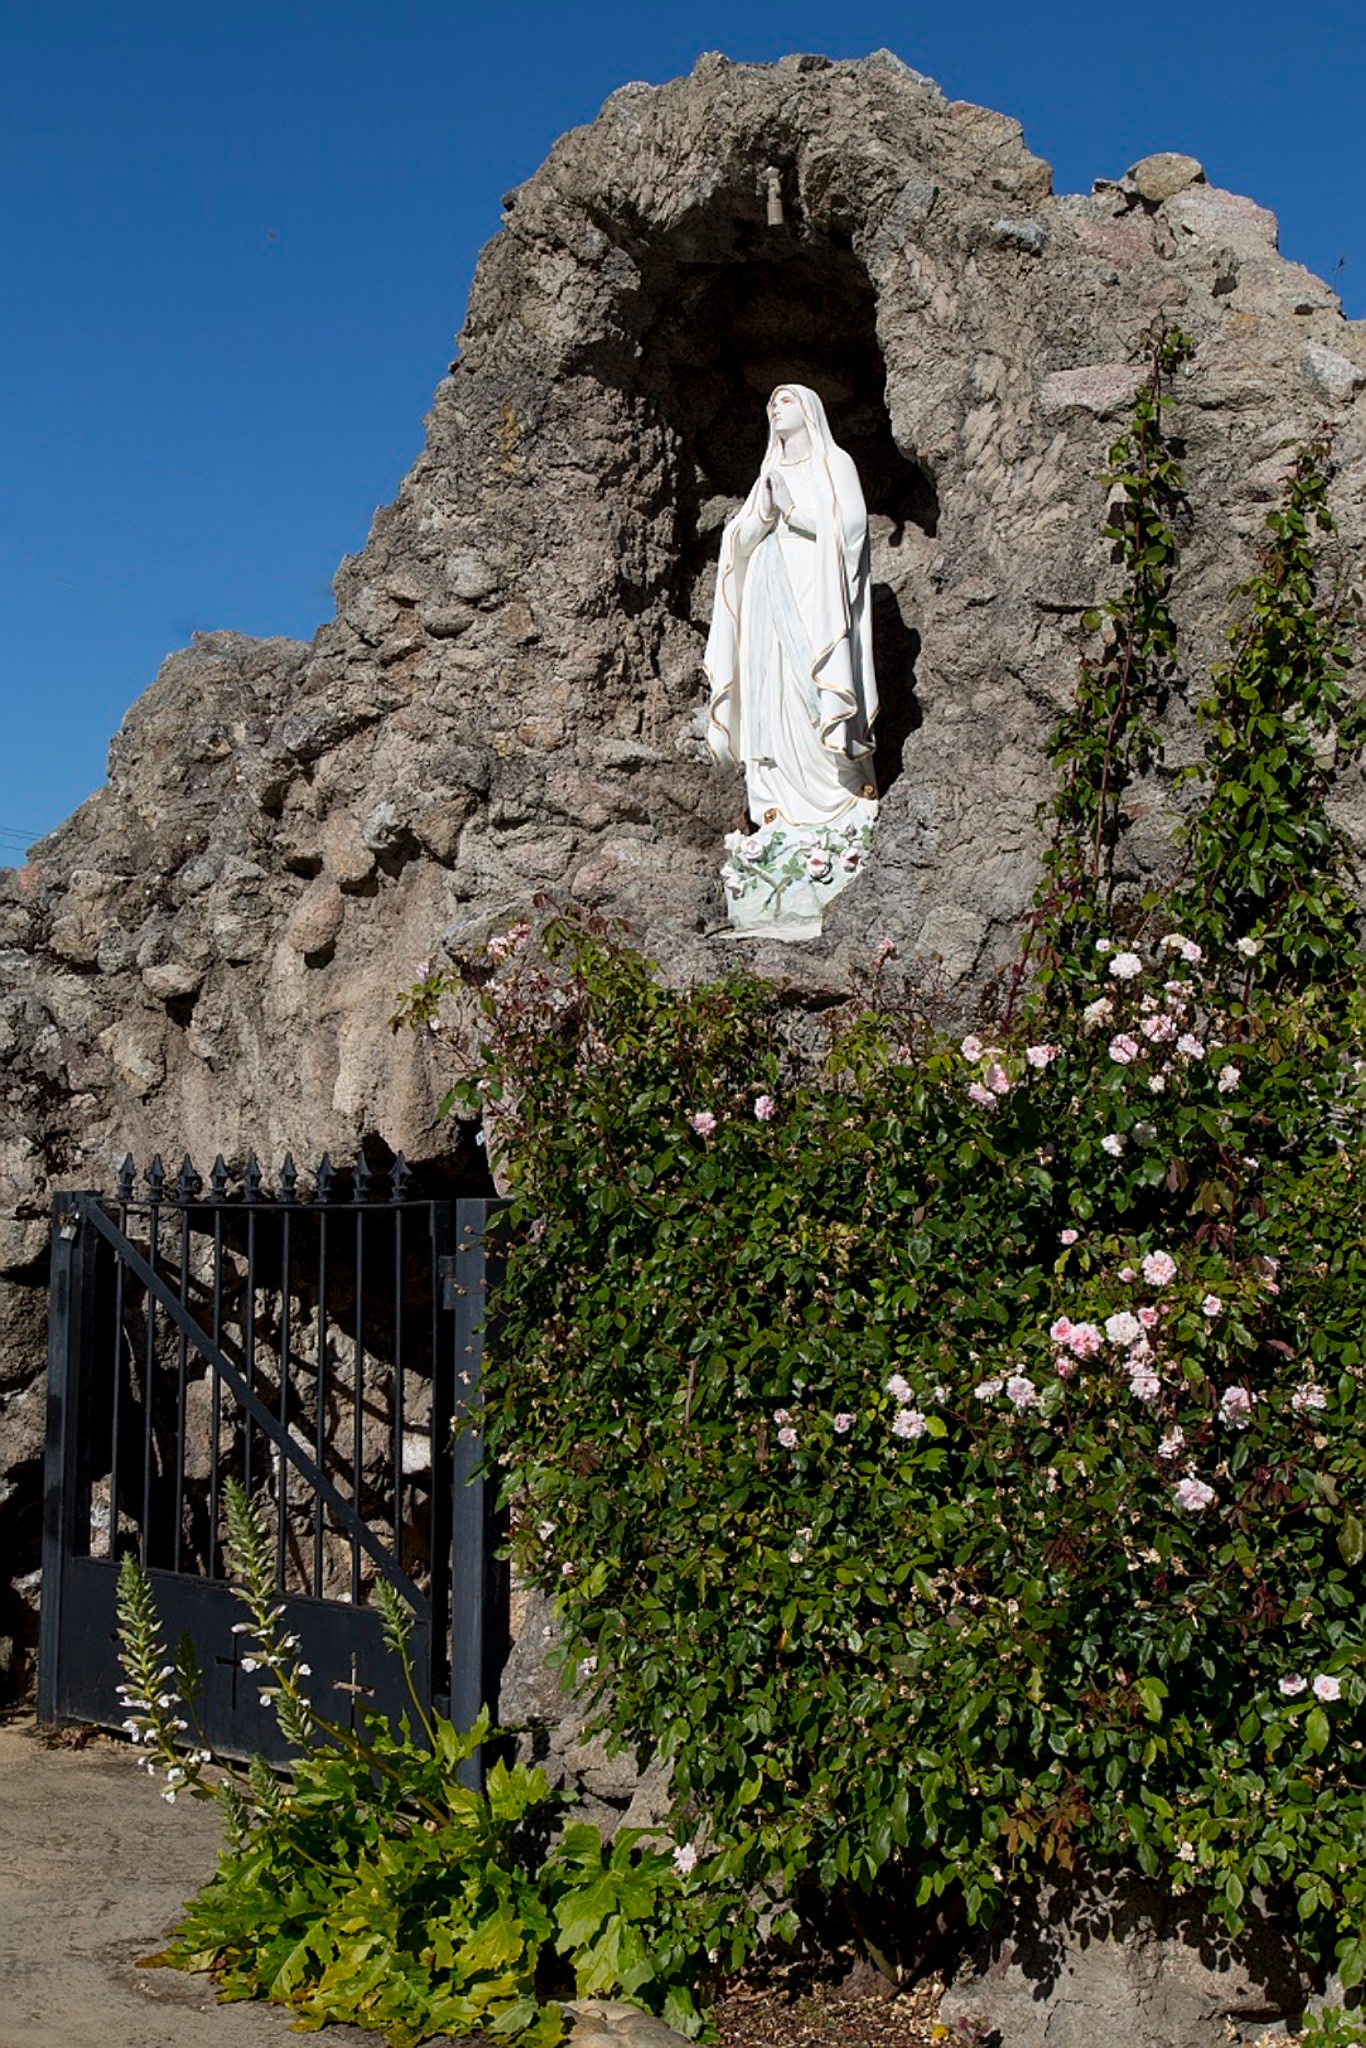
rock, walking, mountain, flower, adventure, mountain range, monument, vacation, arch, religion, tourism, grotto, plants, flowers, religious, catholic, faith, christianity, cathedral of san carlos borromeo